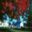
Label: maple_tree